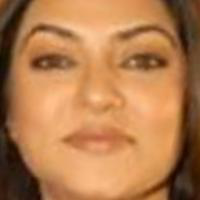
Age group: age 21-30